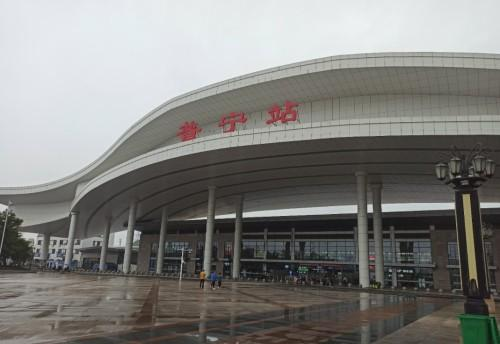
地标名称：普宁站
所在城市：揭阳市·普宁市